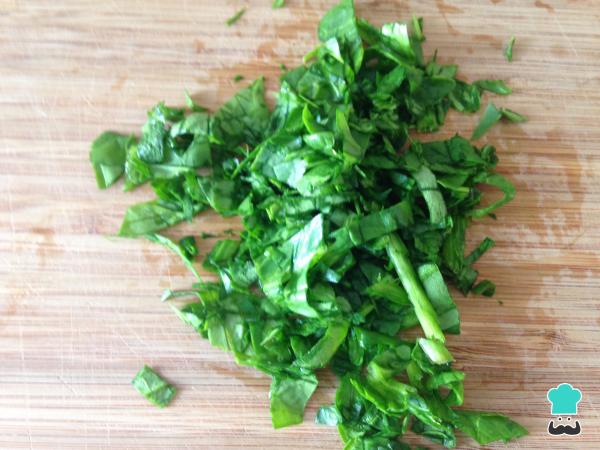
Picamos las espinacas de forma fina. Recordad que las espinacas son ricas en hierro y fósforo, y además son una fuente de fibra natural excelente.